Ben Charlesworth

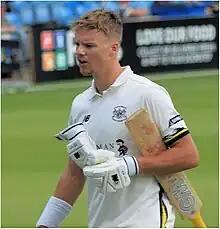
Charlesworth in 2023

Ben Geoffrey Charlesworth (born 19 November 2000) is an English cricketer. He made his first-class debut for Gloucestershire in the 2018 County Championship on 17 August 2018. He made his List A debut on 30 June 2019, for Gloucestershire against Australia A cricket team. In October 2019, he was named in the England under-19 cricket team's squad for a 50-over tri-series in the Caribbean. In December 2019, he was named in England's squad for the 2020 Under-19 Cricket World Cup. Charlesworth scored a first-class career-best 210 against Leicestershire in August 2024, going on to make a total of 723 County Championship runs for Gloucestershire over the season at an average of 48.20 and was rewarded with a new two-year contract in October that year.